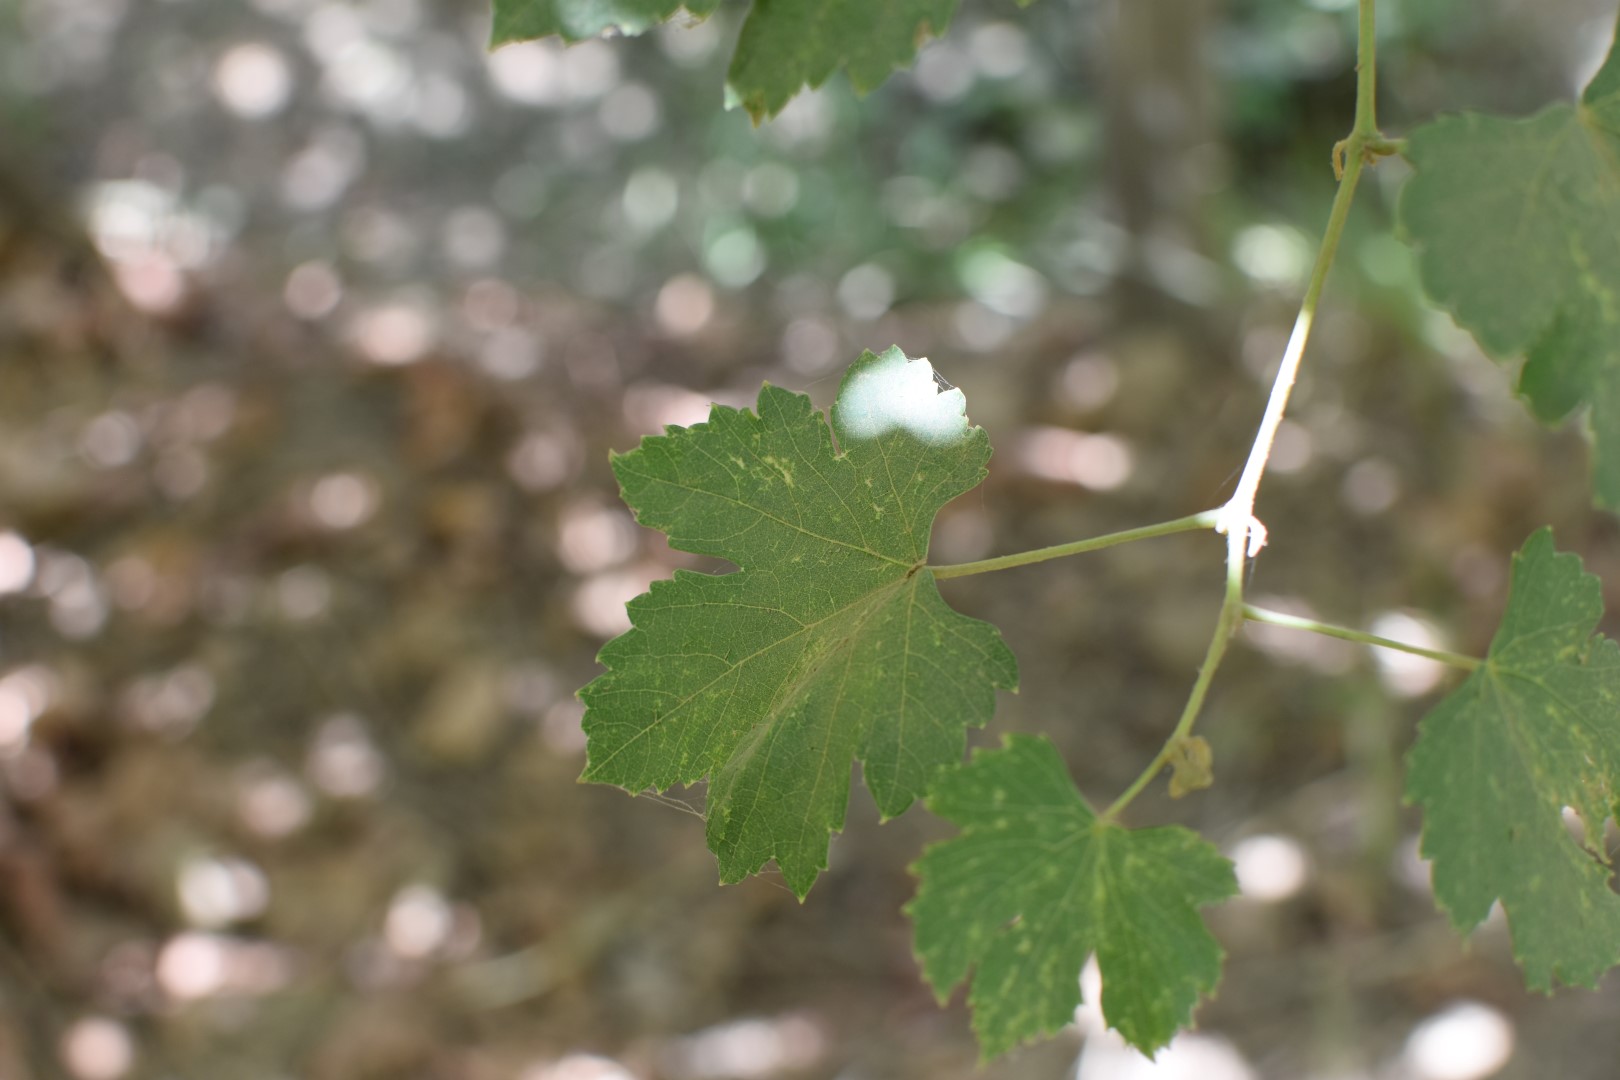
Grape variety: Halawani